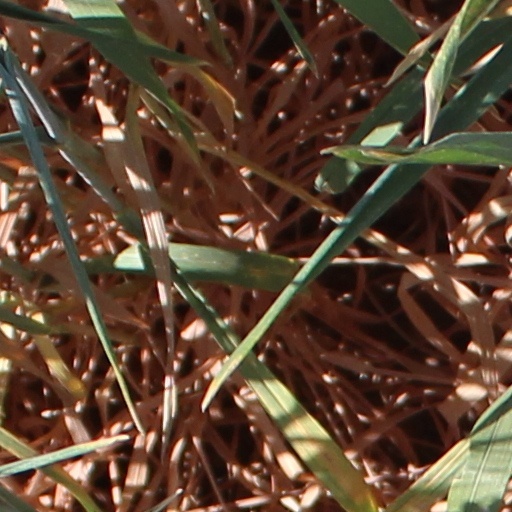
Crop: wheat